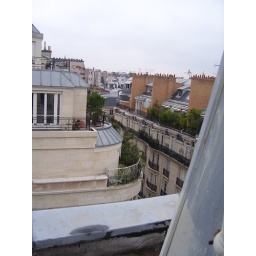
Looking in the other direction out of my bedroom window